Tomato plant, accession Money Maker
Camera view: vertical (180 deg); turntable rotation: 60 degrees
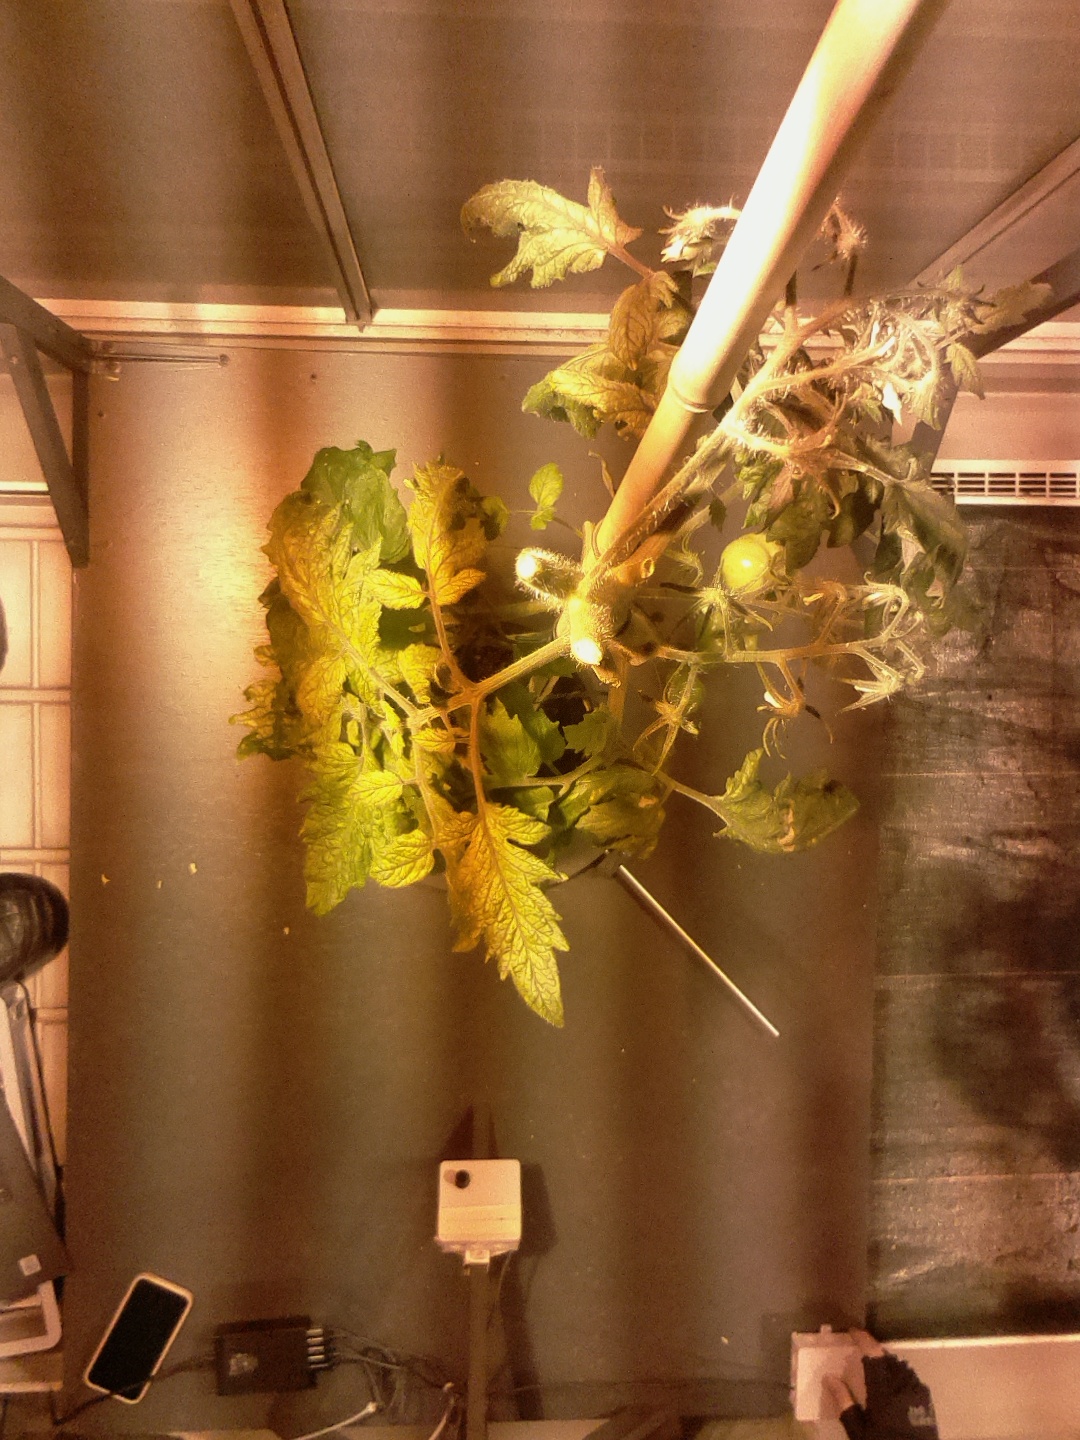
BBCH growth stage 74: 40%-50% of final fruit size